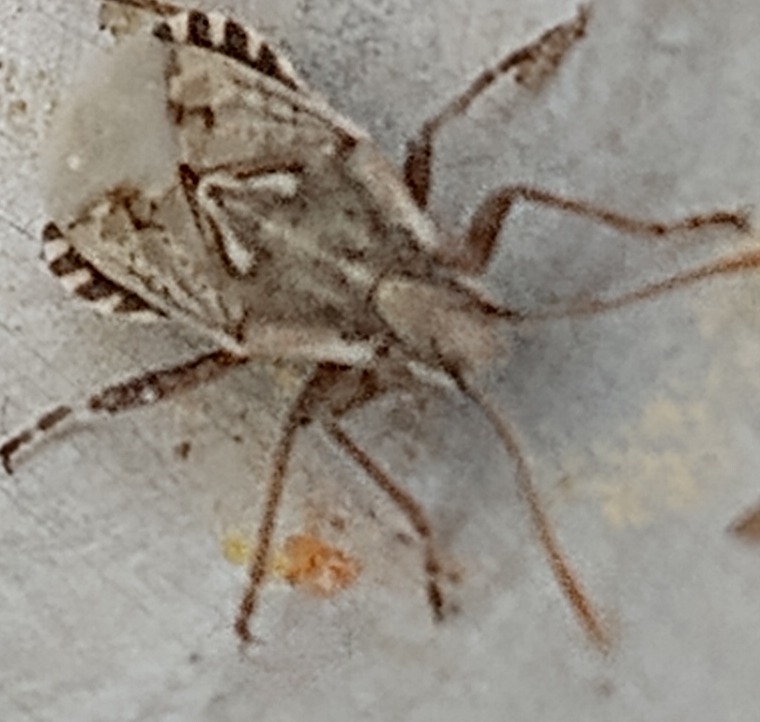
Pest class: non_pest_herbivores